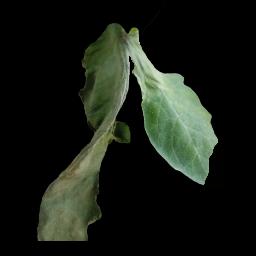
Label: Tomato___Late_blight